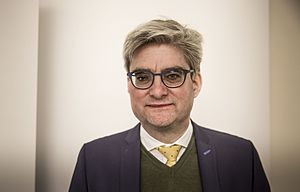
Historien om Danmark / Modtagelse / Sæson 2
Ifølge Søren Pind blev der lagt for lidt vægt på Befrielsen i fjerde afsnit af anden sæson.
Historien om Danmark er en dokumentarserie på ti afsnit produceret af DR, der gennemgår Danmarks historie fra stenalderen og frem til moderne tid. Hvert afsnit handler om en afgrænset tidsperiode, som bliver gennemgået kronologisk med dramatiseringer af forskellige begivenheder. Den danske skuespiller Lars Mikkelsen er vært på programmet, og han overværer mange af dramatiseringerne. Serien blev sendt med de første fem afsnit i foråret 2017 og de sidste fem i efteråret samme år; første del blev sendt søndag aften, hvor kanalen traditionelt har sendt selvproducerede dramaserier, som både har haft store seertal og vundet nationale og internationale priser. Det var første gange siden 1982, at DR gav sit bud på Danmarkshistorien, og dengang var det med historikeren Erik Kjersgaard som vært.